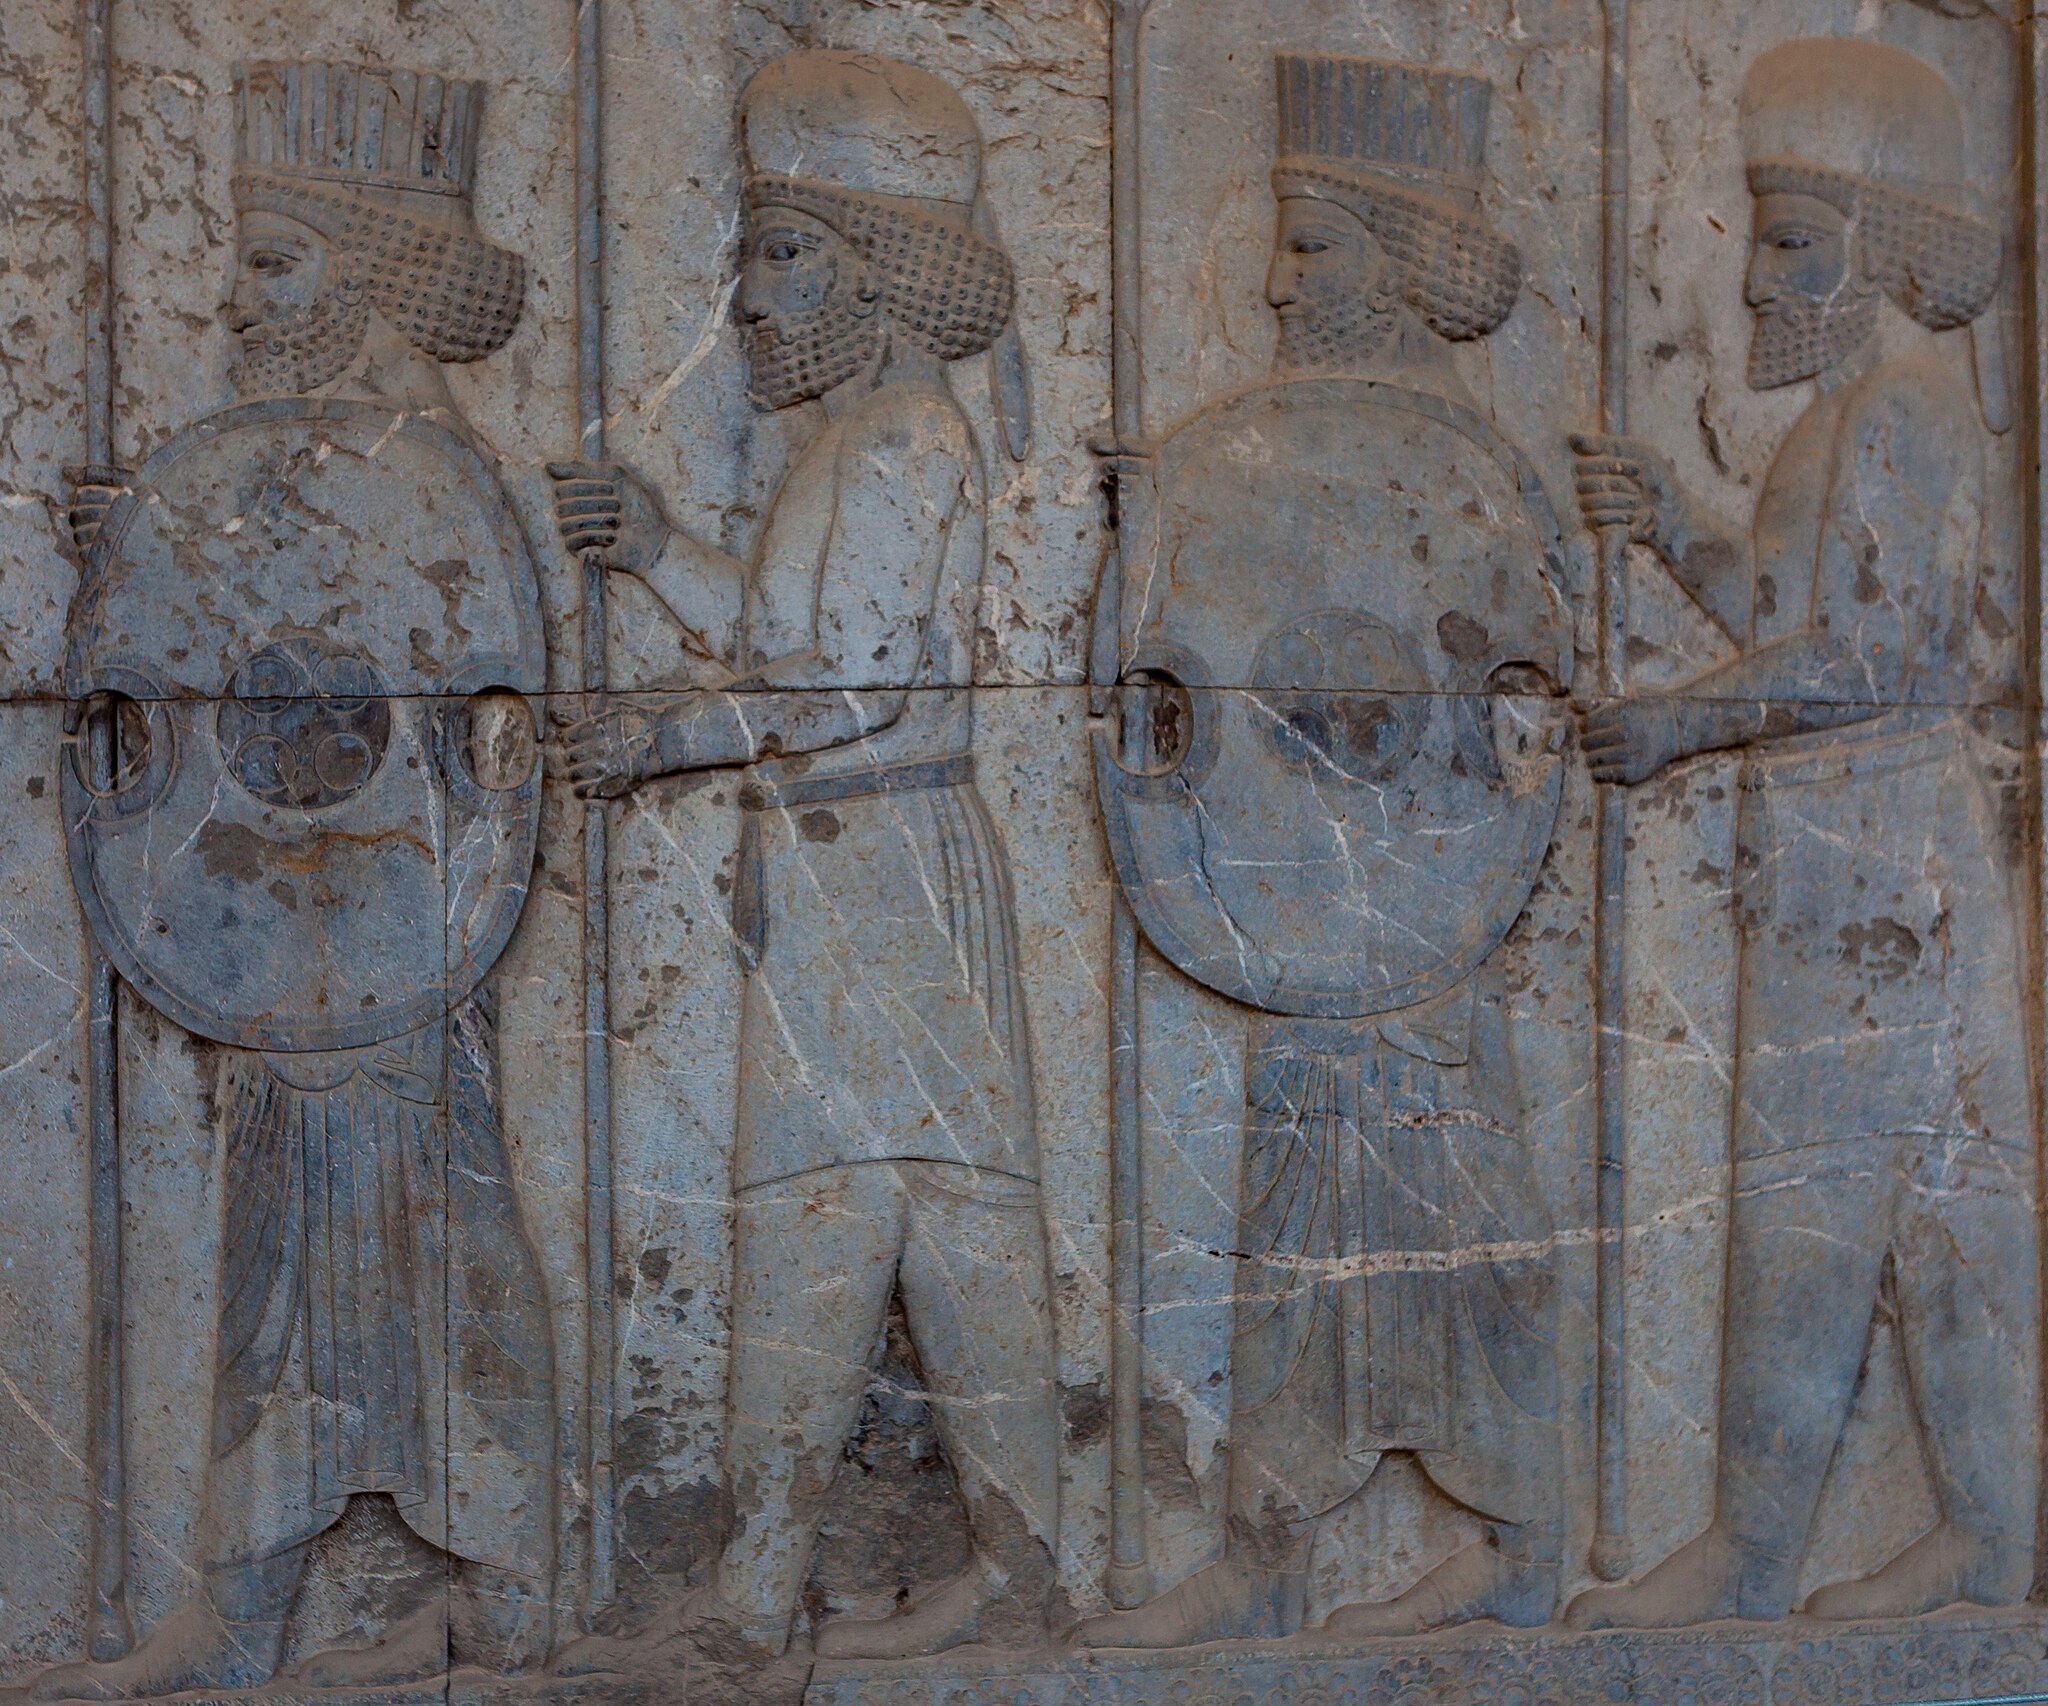
Title: History History Travel from Shiraz to Isfahan, Iran (40534932084)
Description: Persepolis, Shiraz, Iran Persepolis was the ceremonial capital of the Achaemenid Empire (ca. 550–330 BC). It is situated 60 km northeast of the city of Shiraz in Fars Province, Iran. The earliest remains of Persepolis date back to 515 BC. It exemplifies the Achaemenid style of architecture. UNESCO declared the ruins of Persepolis a World Heritage Site in 1979. (Wikipedia)
Date: 2011-04-20 19:14
Categories: Files with coordinates missing SDC location of creation, Reliefs of Achaemenid warriors in Persepolis, Files uploaded by OceanAtoll, Flickr images reviewed by FlickreviewR 2, 2011 in Persepolis, Files from ninara Flickr stream, Achaemenids warriors, Apadana eastern stairs